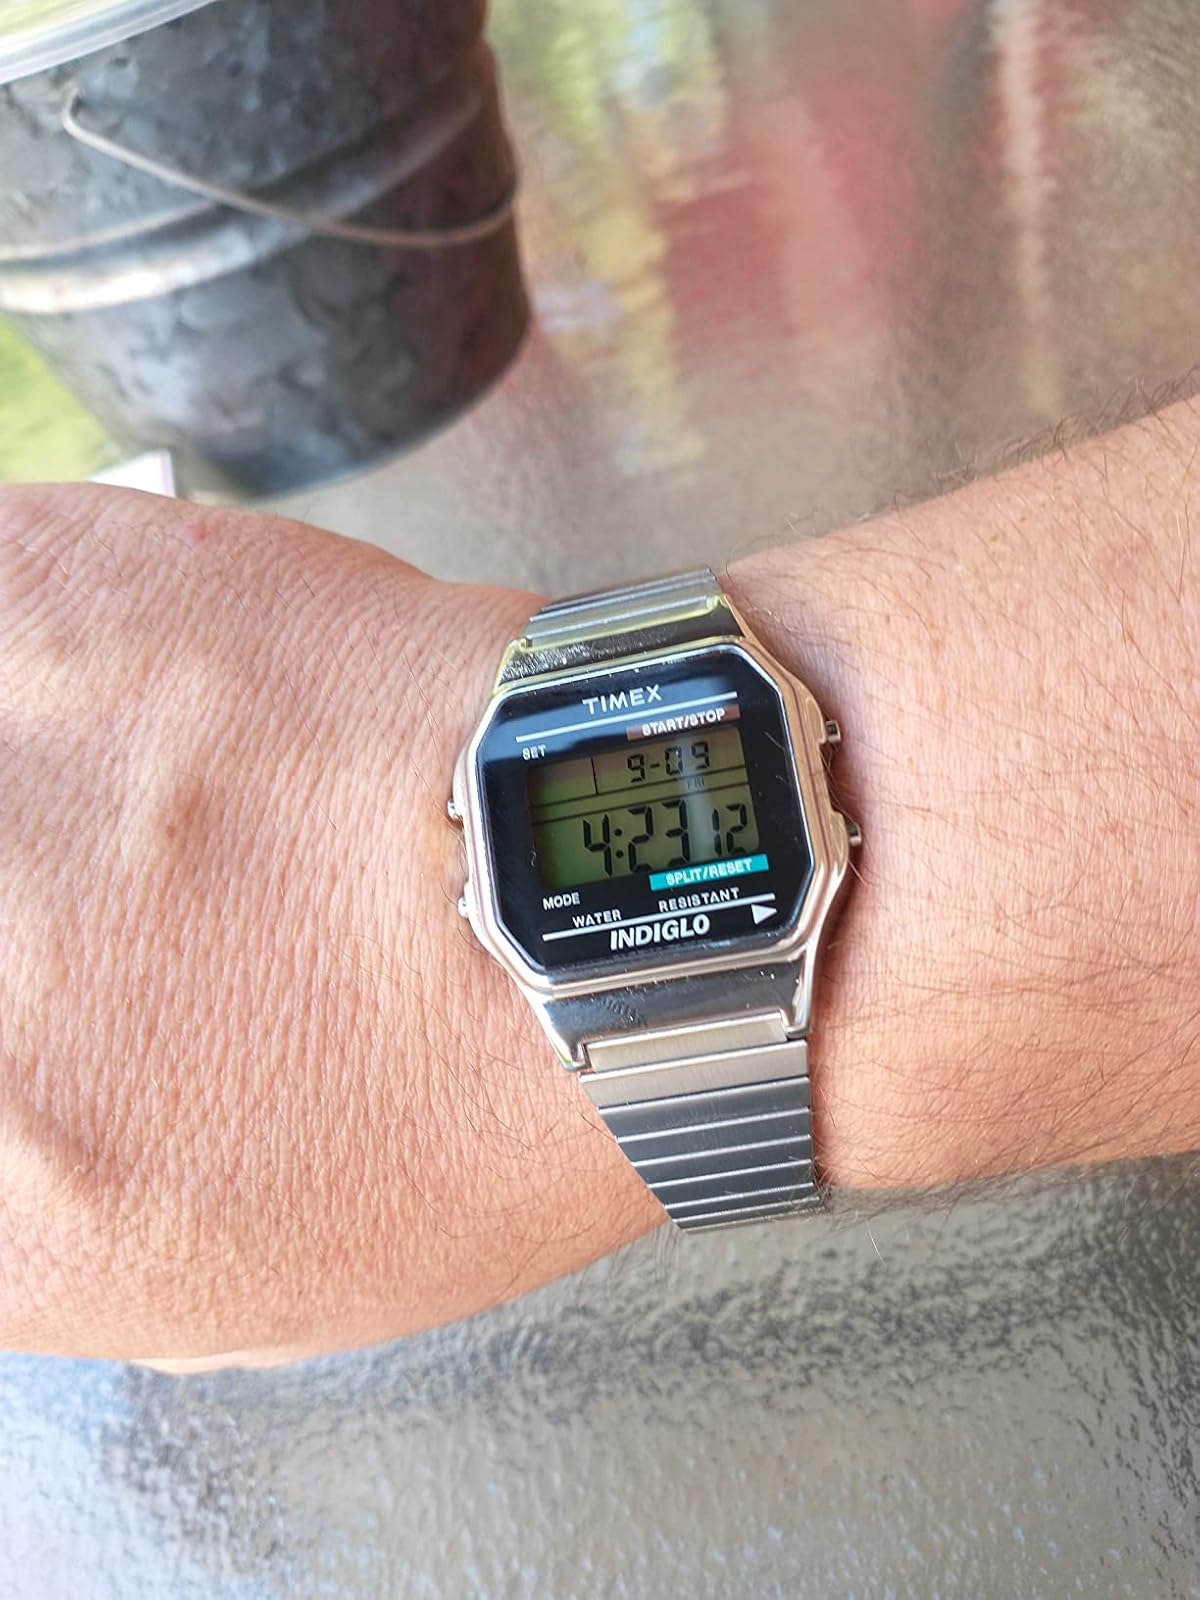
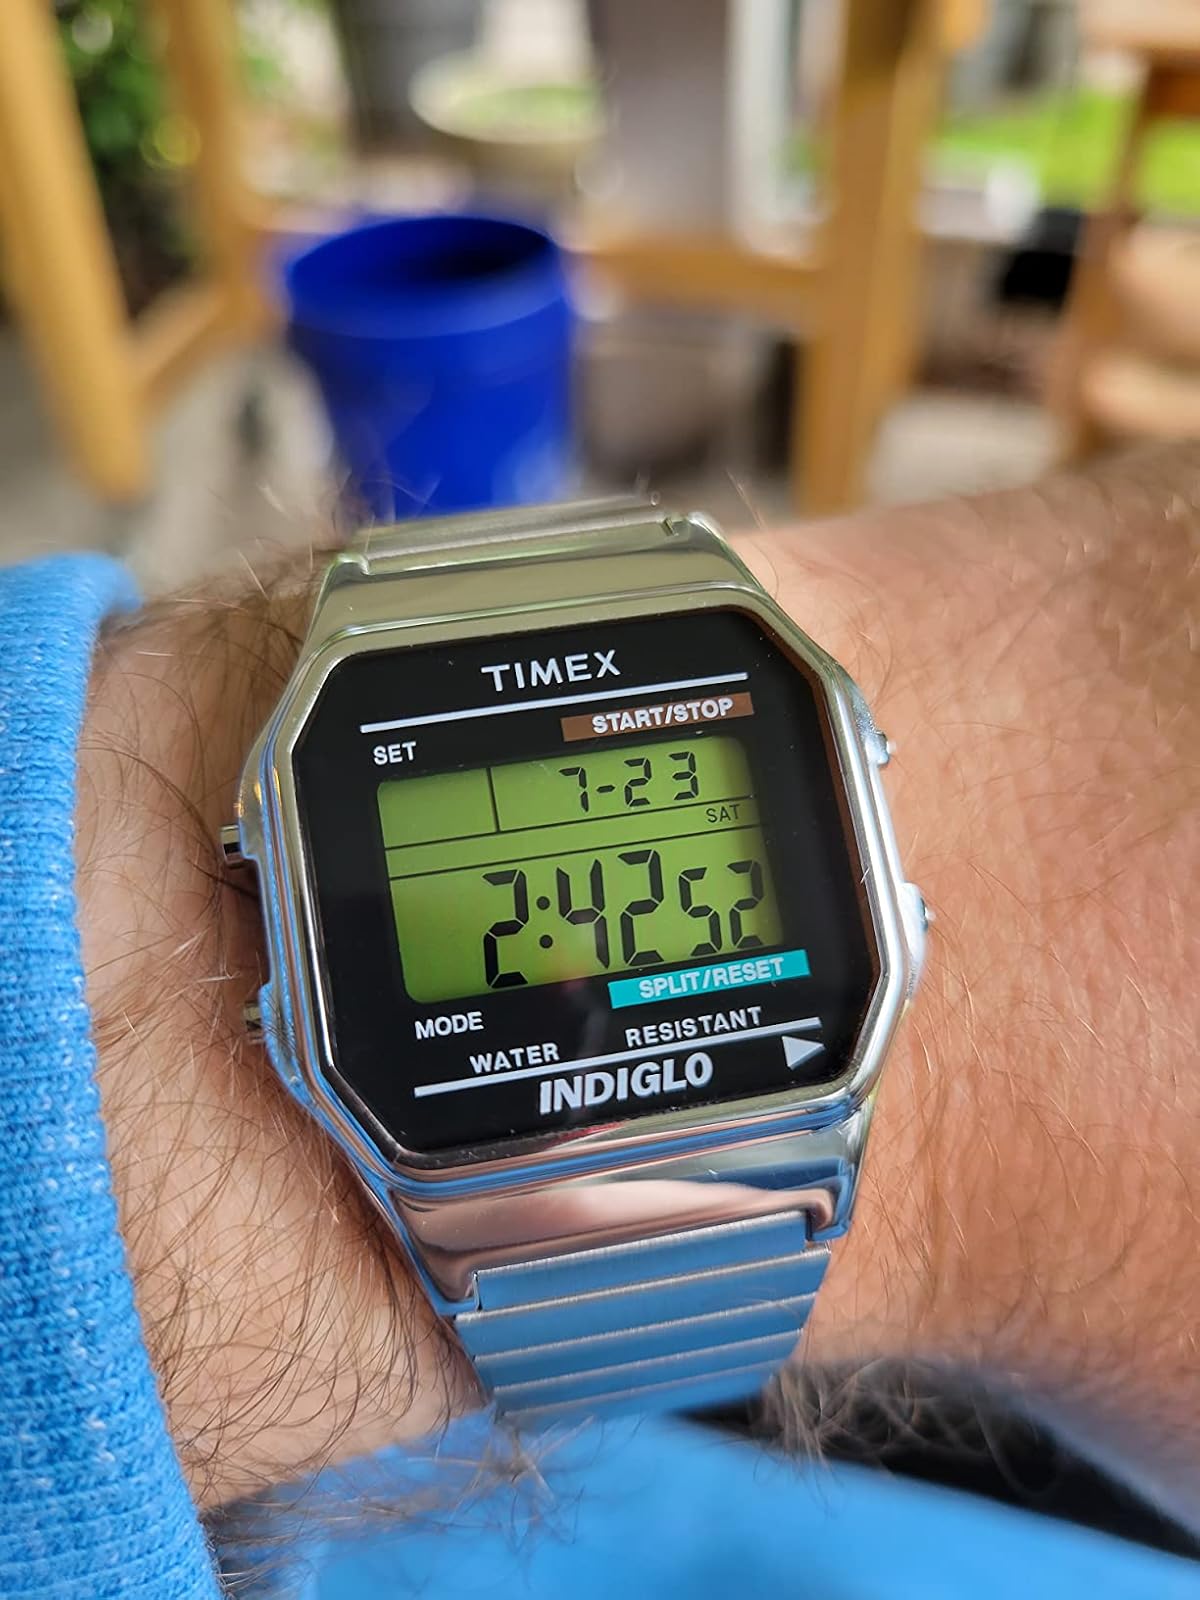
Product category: accessories_watch
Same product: yes